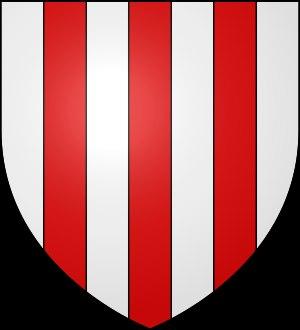
La ville de Marseillan possède une histoire riche jalonnée par les Phocéens, Romains, Wisigoths et autres Sarrasins. Comme toutes les communes du Bas-Languedoc, elle a subi la Croisade des Albigeois et les guerres de religion.